Virgil Popa

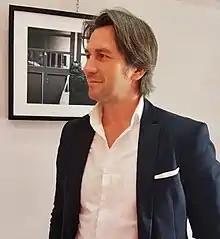
Popa in May 2018.

Virgil Popa (born 8 October 1975) is a Romanian-born Spanish conductor. He is the founder and director of the International Orchestra of Madrid. His repertoire includes great works of classical and contemporary music. Currently he is the in-house conductor of the Stradivari Symphony Orchestra.